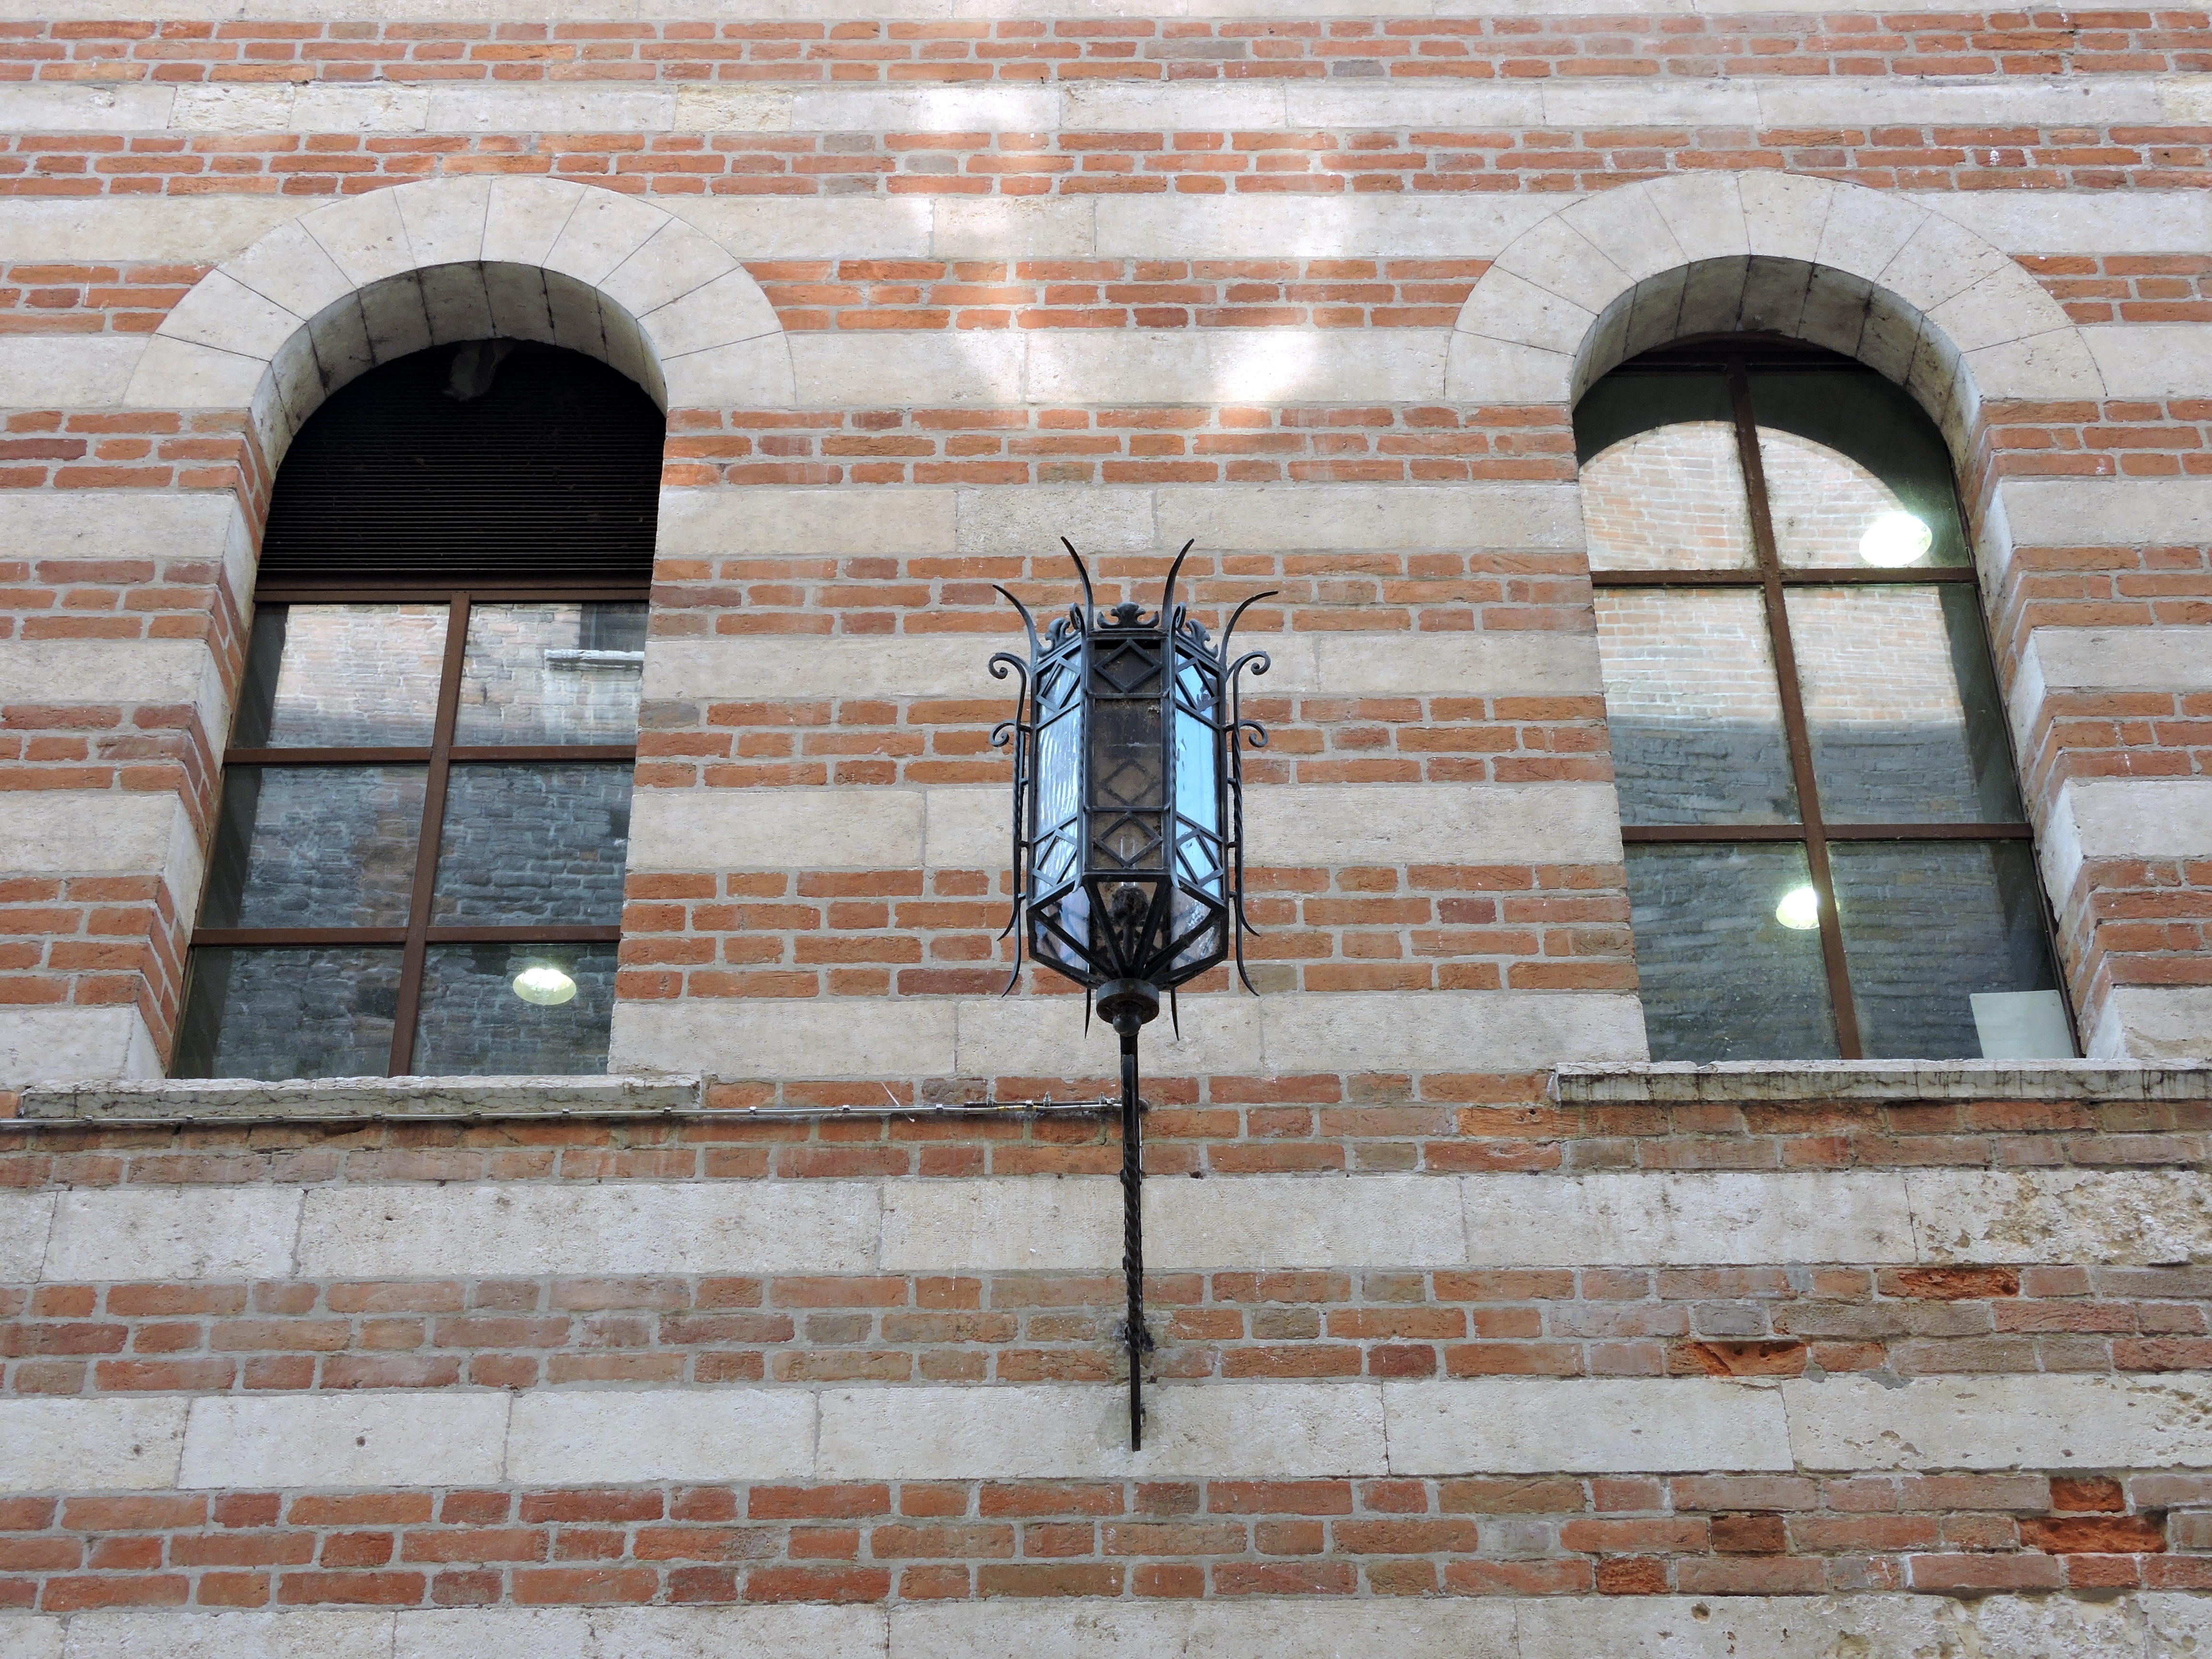
architecture, wood, window, building, wall, arch, ancient, italy, facade, chapel, brick, lamppost, verona, iron, brickwork